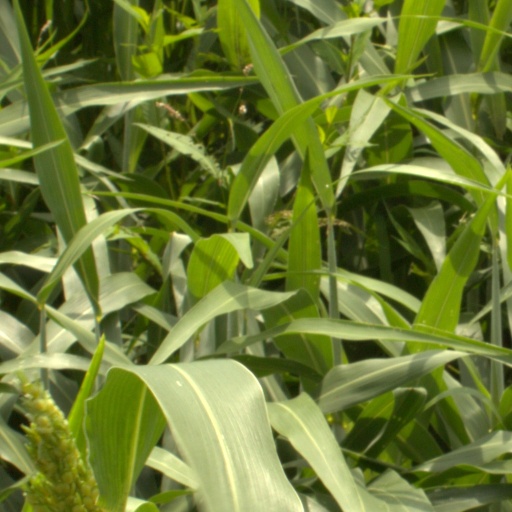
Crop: sorghum